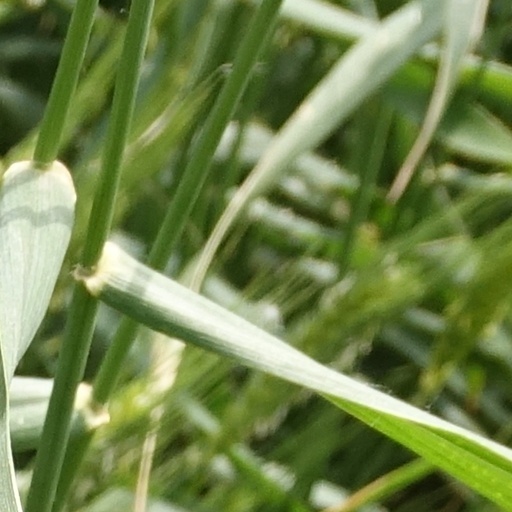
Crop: wheat